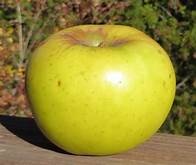
Label: apple